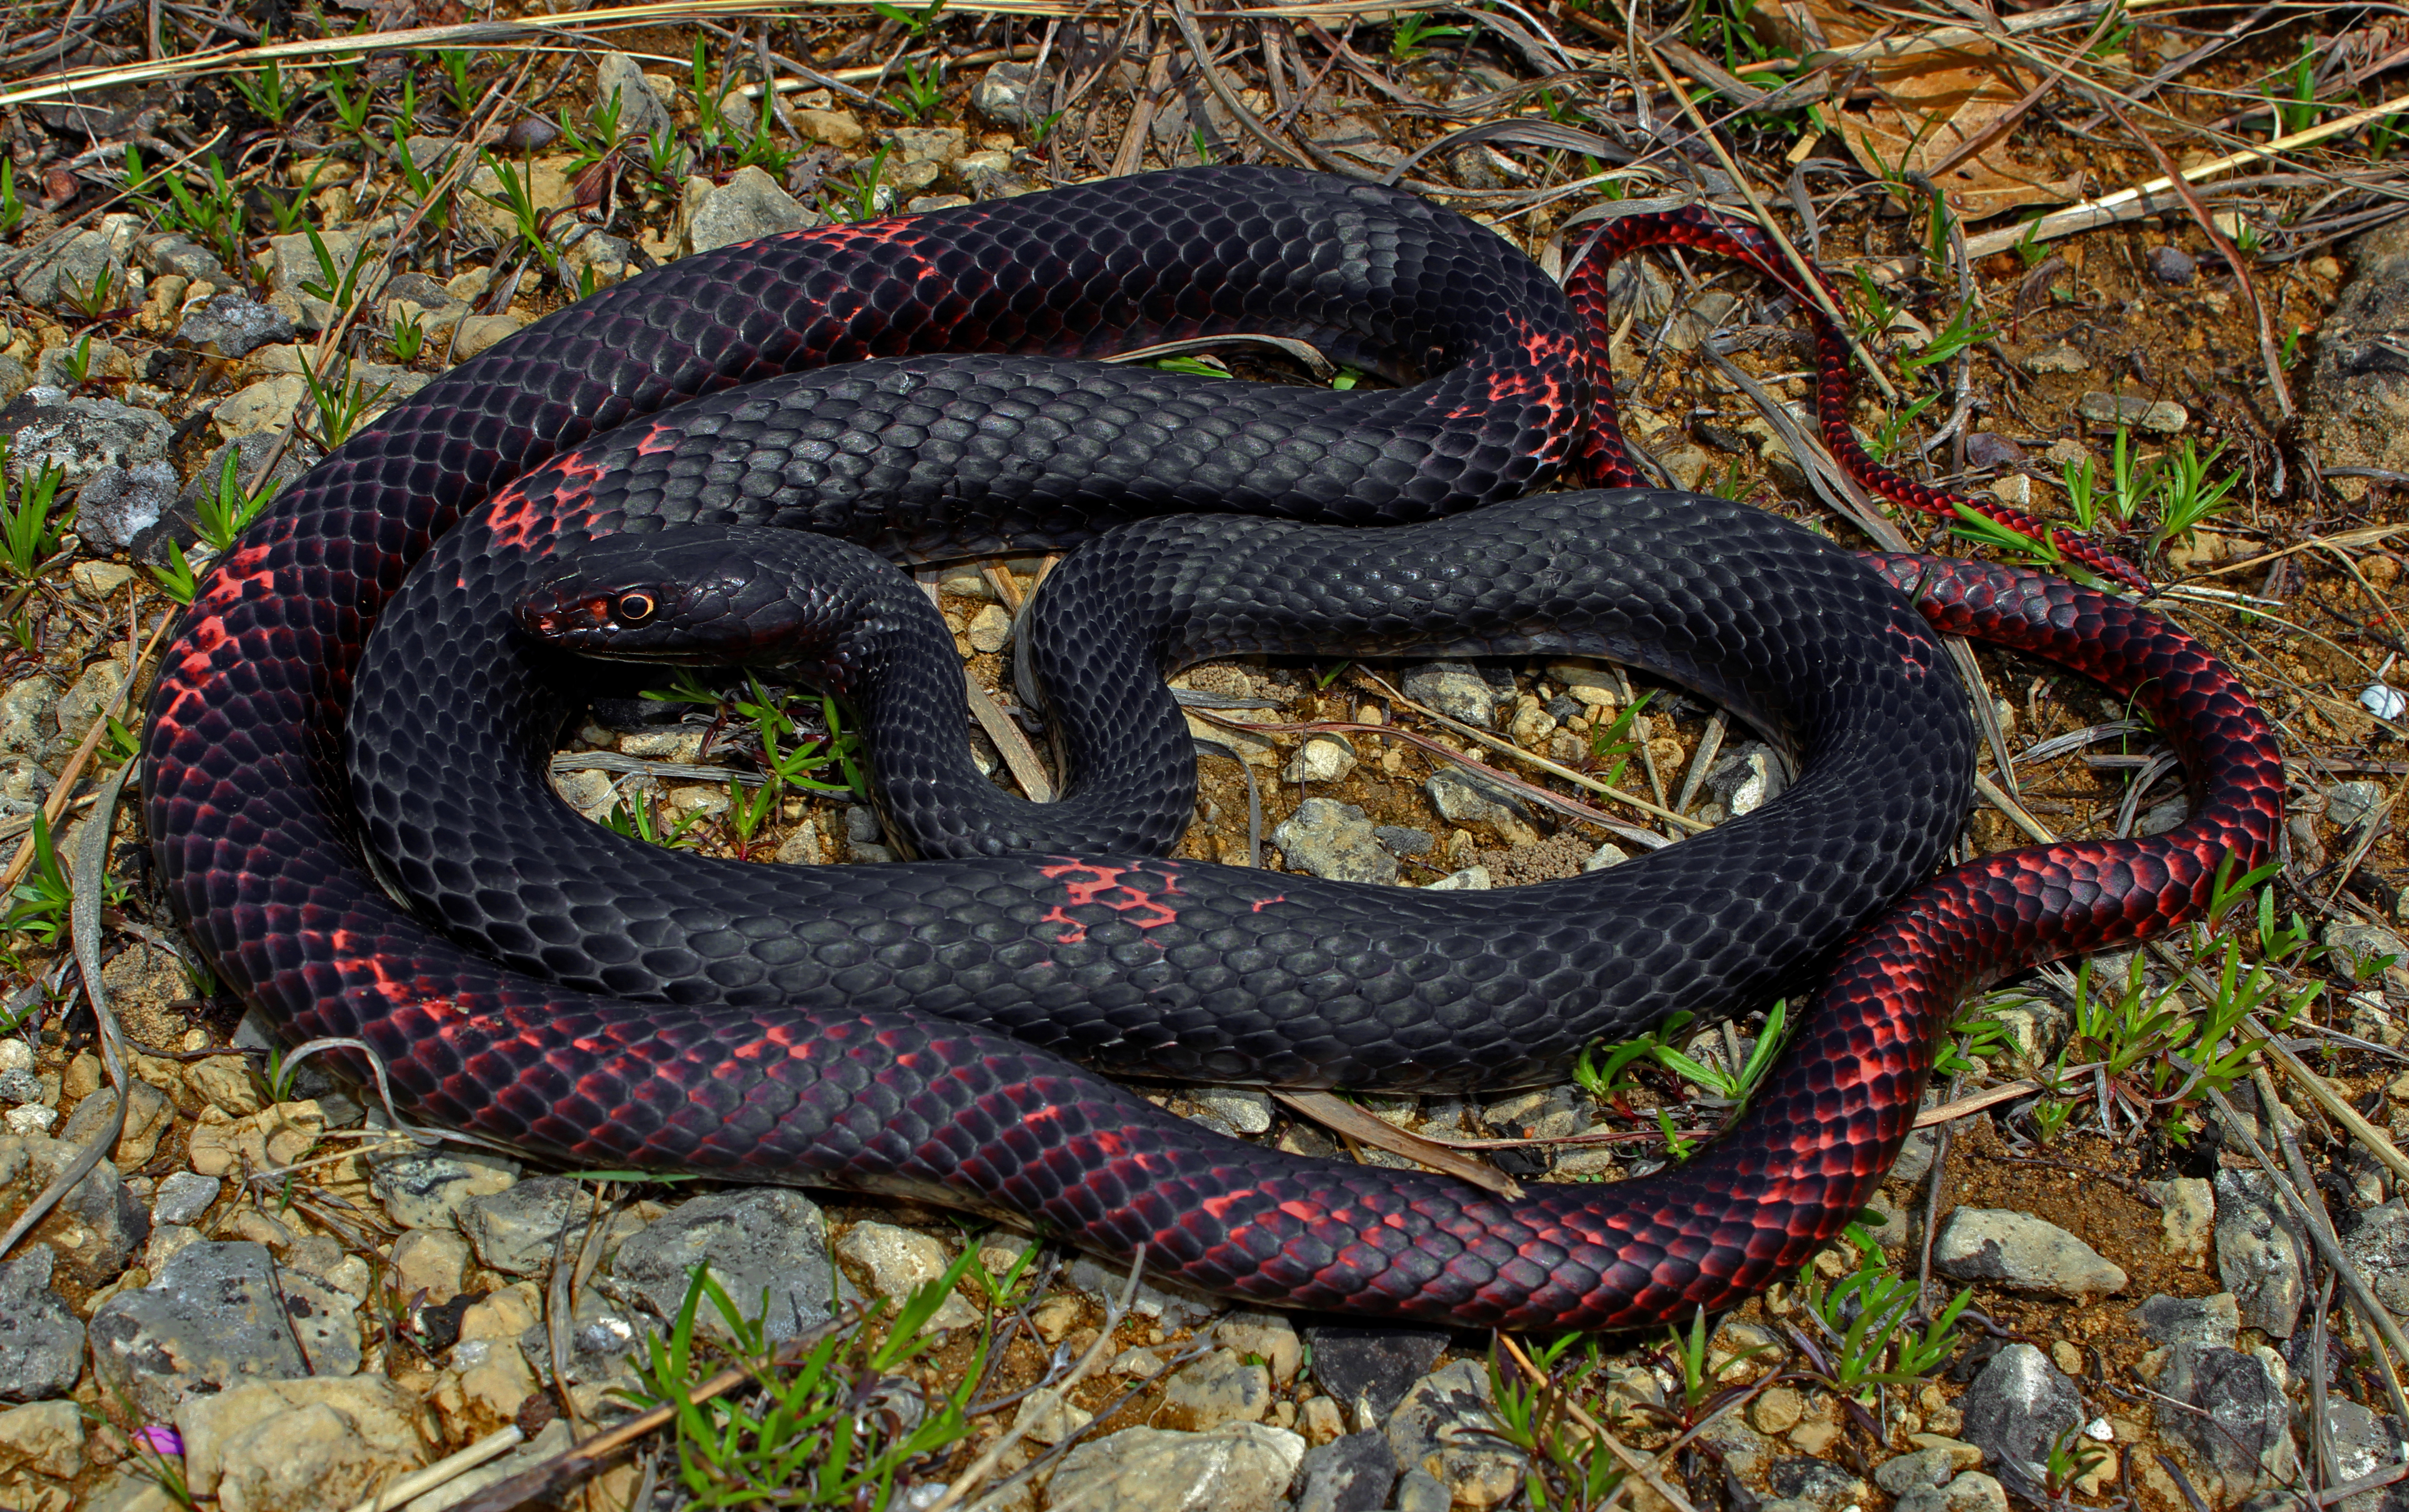
nature, animal, wildlife, spring, red, canon, predator, reptile, black, fauna, 2014, rebel, peter, snake, vertebrate, creature, april, lava, eastern, t3i, 1855mm, scales, dolomite, serpent, missouri, paplanus, peterpaplanus, ozarks, coachwhip, masticophis, flagellum, coluber, glade, easterncoachwhip, coluberflagellum, masticophisflagellum, whipsnake, grass snake, elapidae, garter snake, colubridae, sidewinder, eastern diamondback rattlesnake, scaled reptile, boas, hognose snake, kingsnake